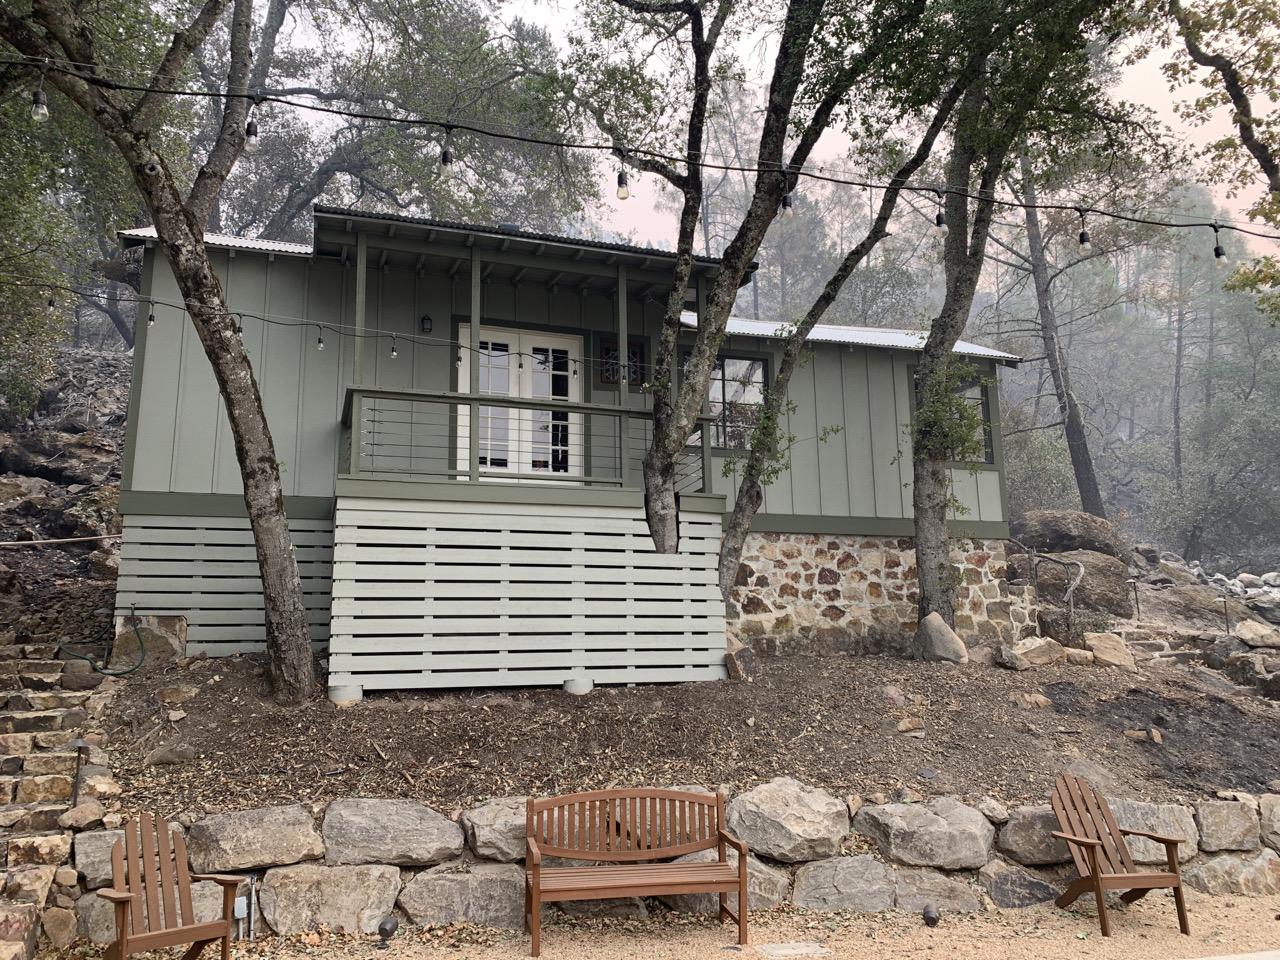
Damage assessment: no_damage